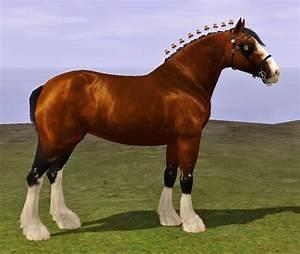
horse